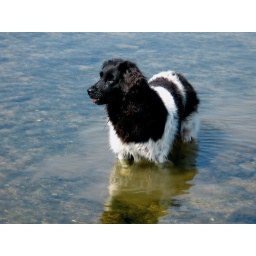
Foske in home waters: the 'Haringvliet' a big chunk of fresh water bordering Hellevoetsluis.